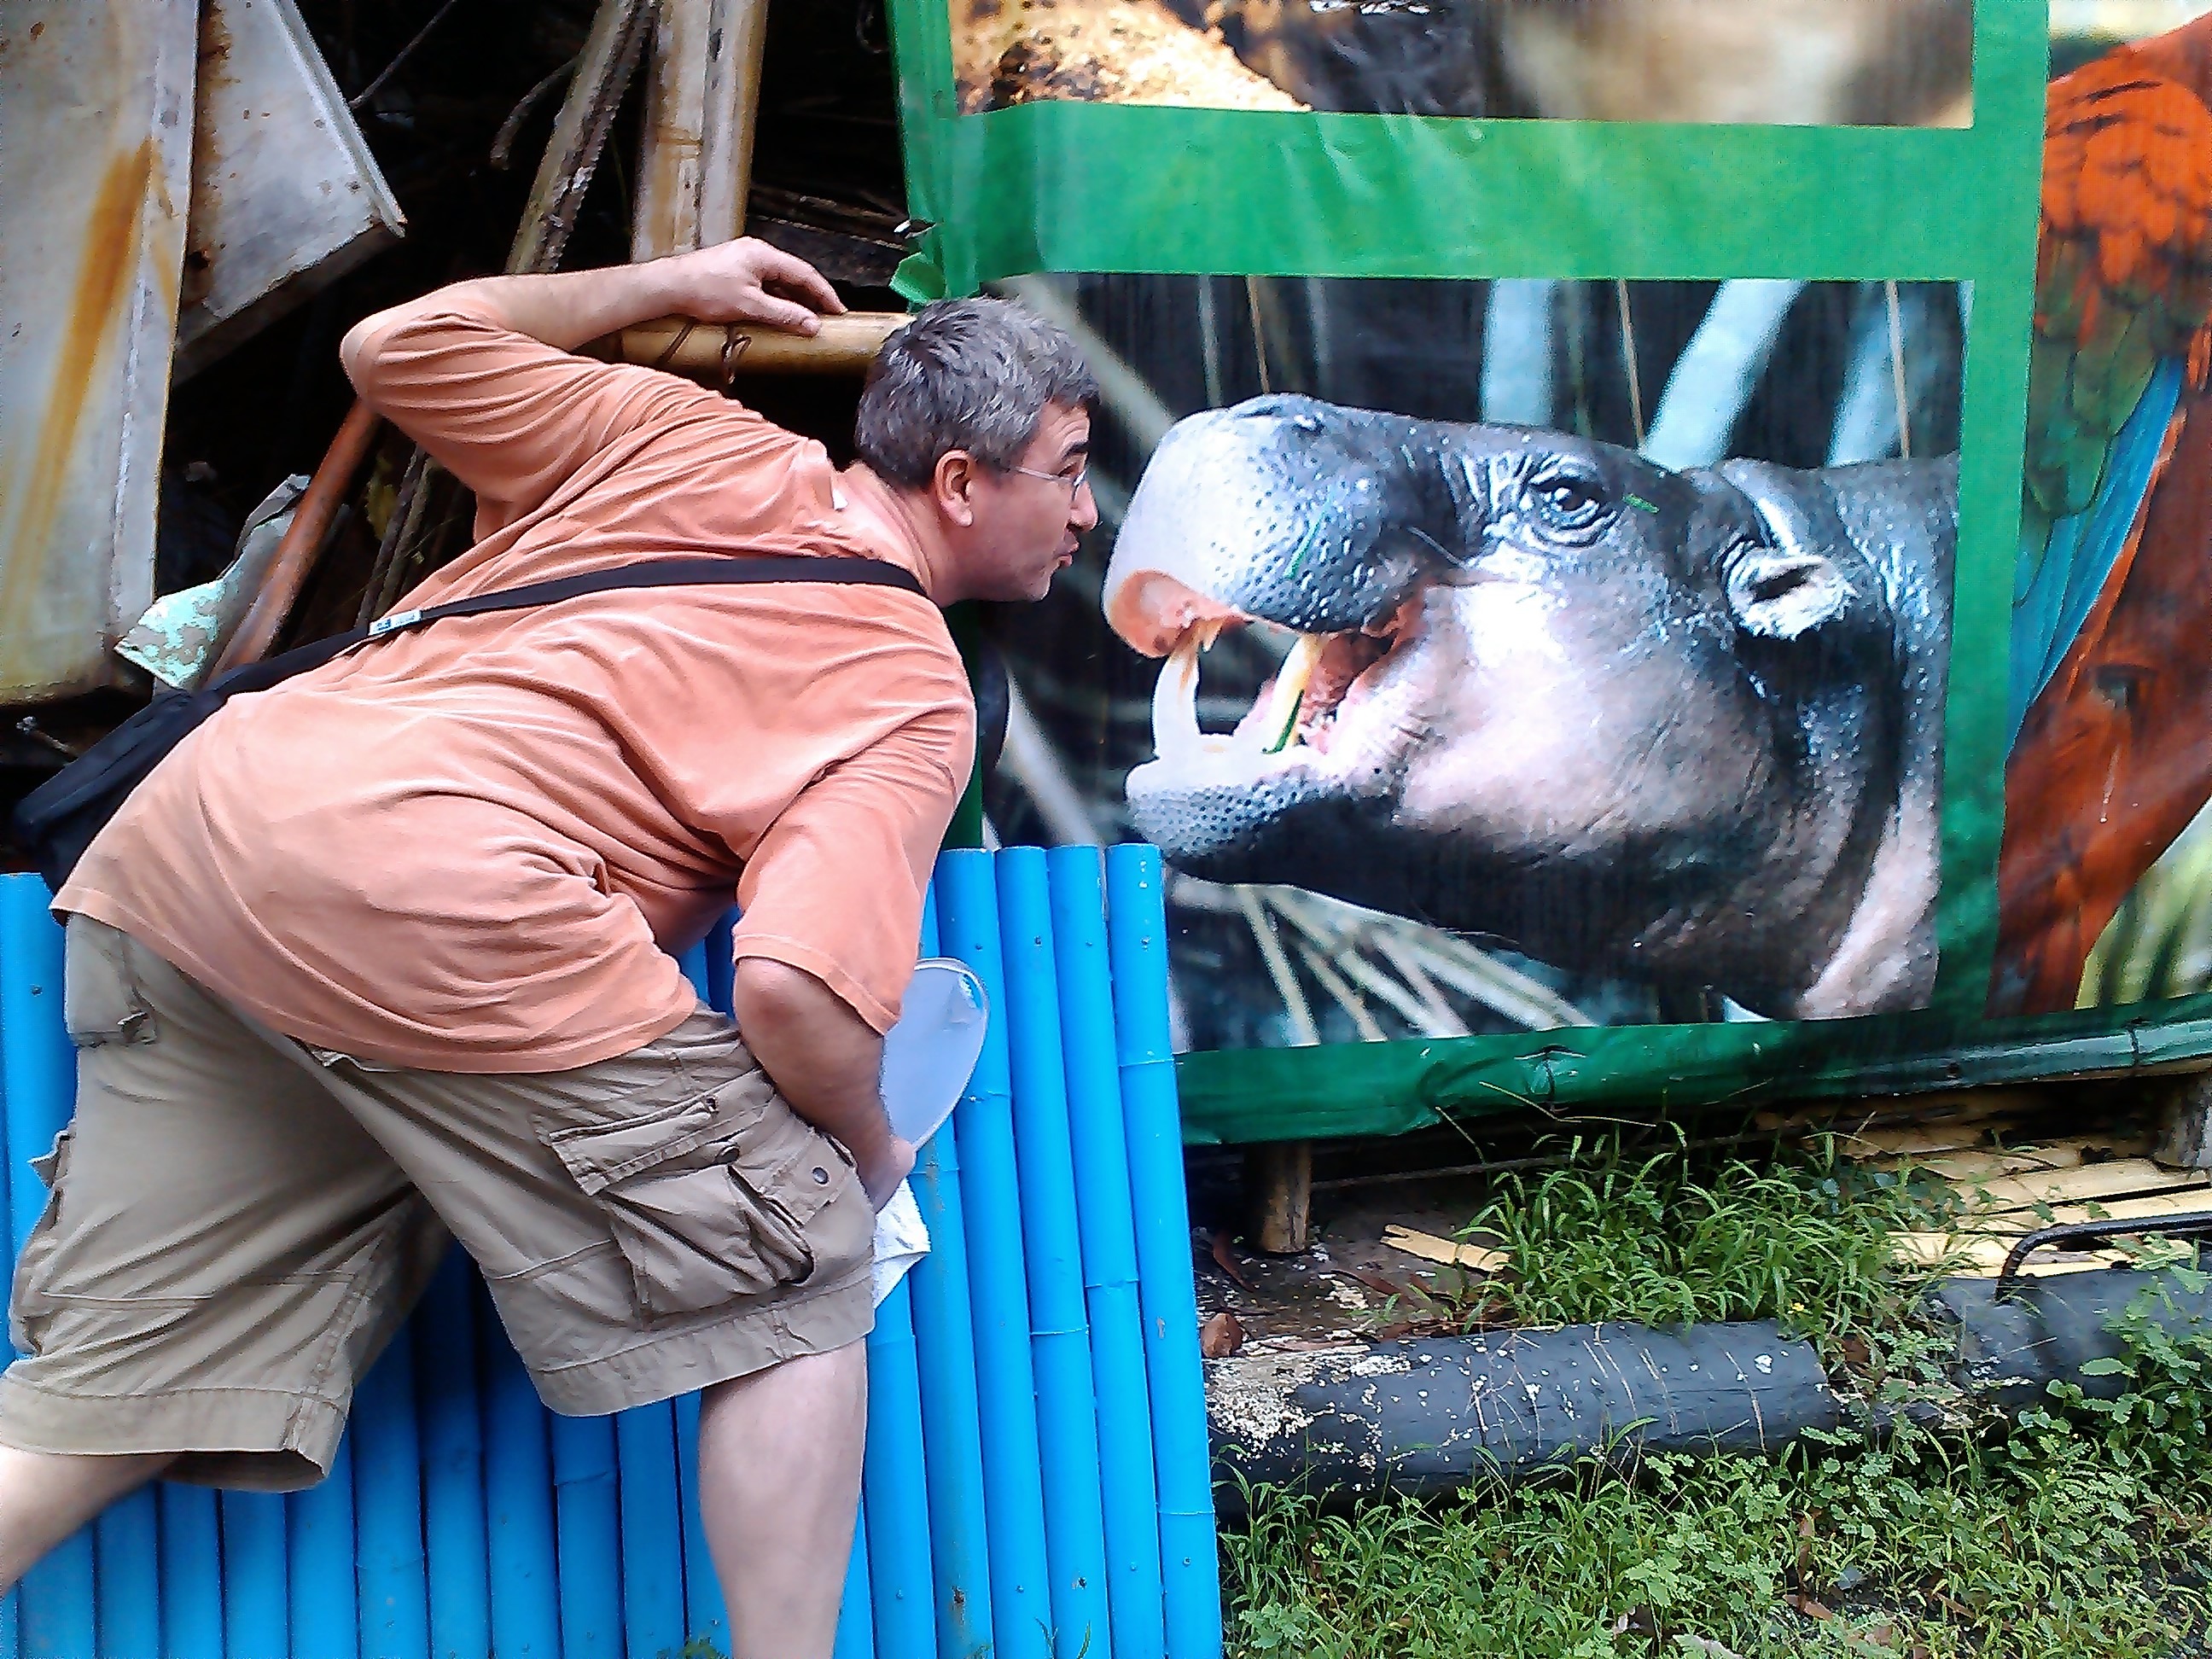
nature, outdoor, animal, zoo, color, park, kiss, kissing, art, animals, south america, african, hippopotamus, hippo, south africa, hippopotamus amphibius, river horse